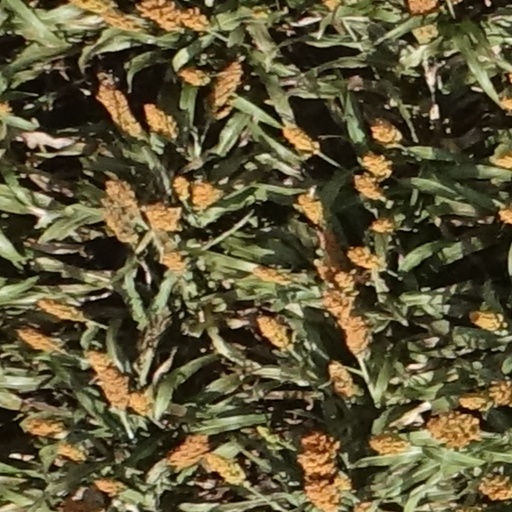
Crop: sorghum